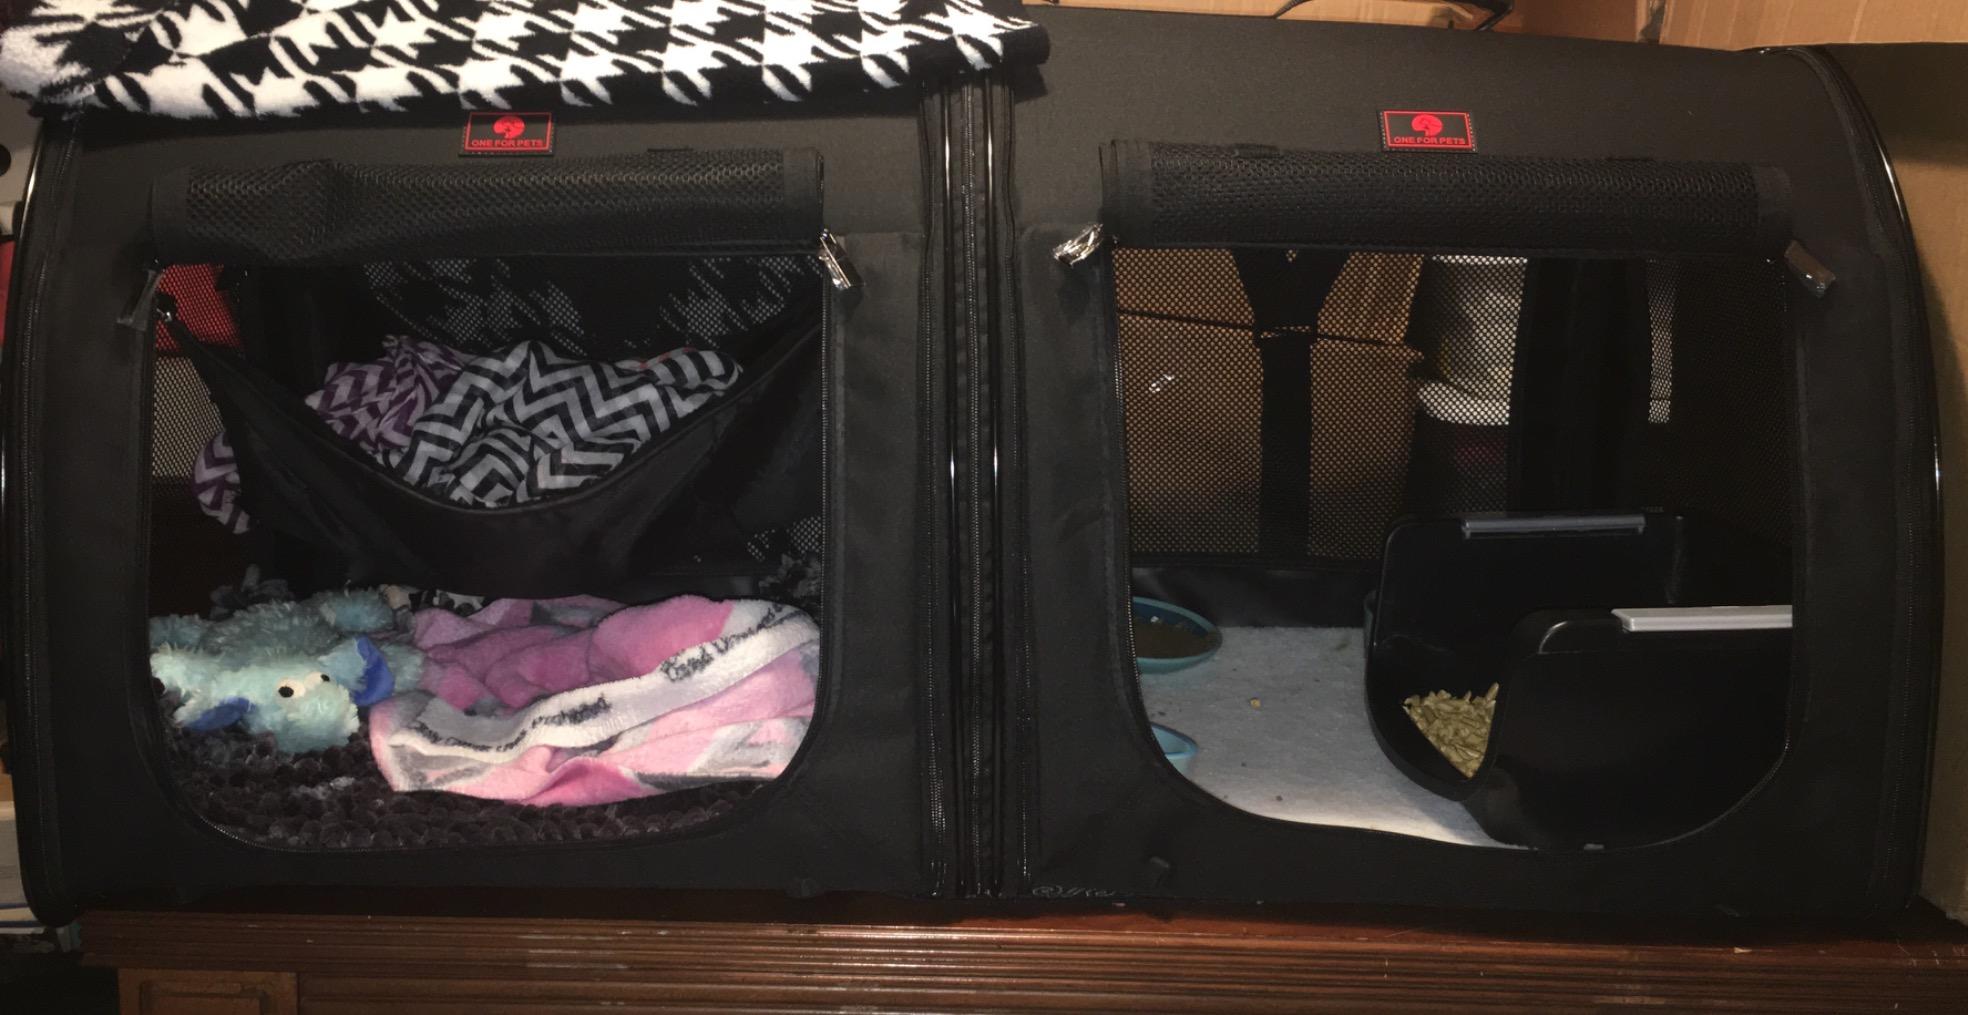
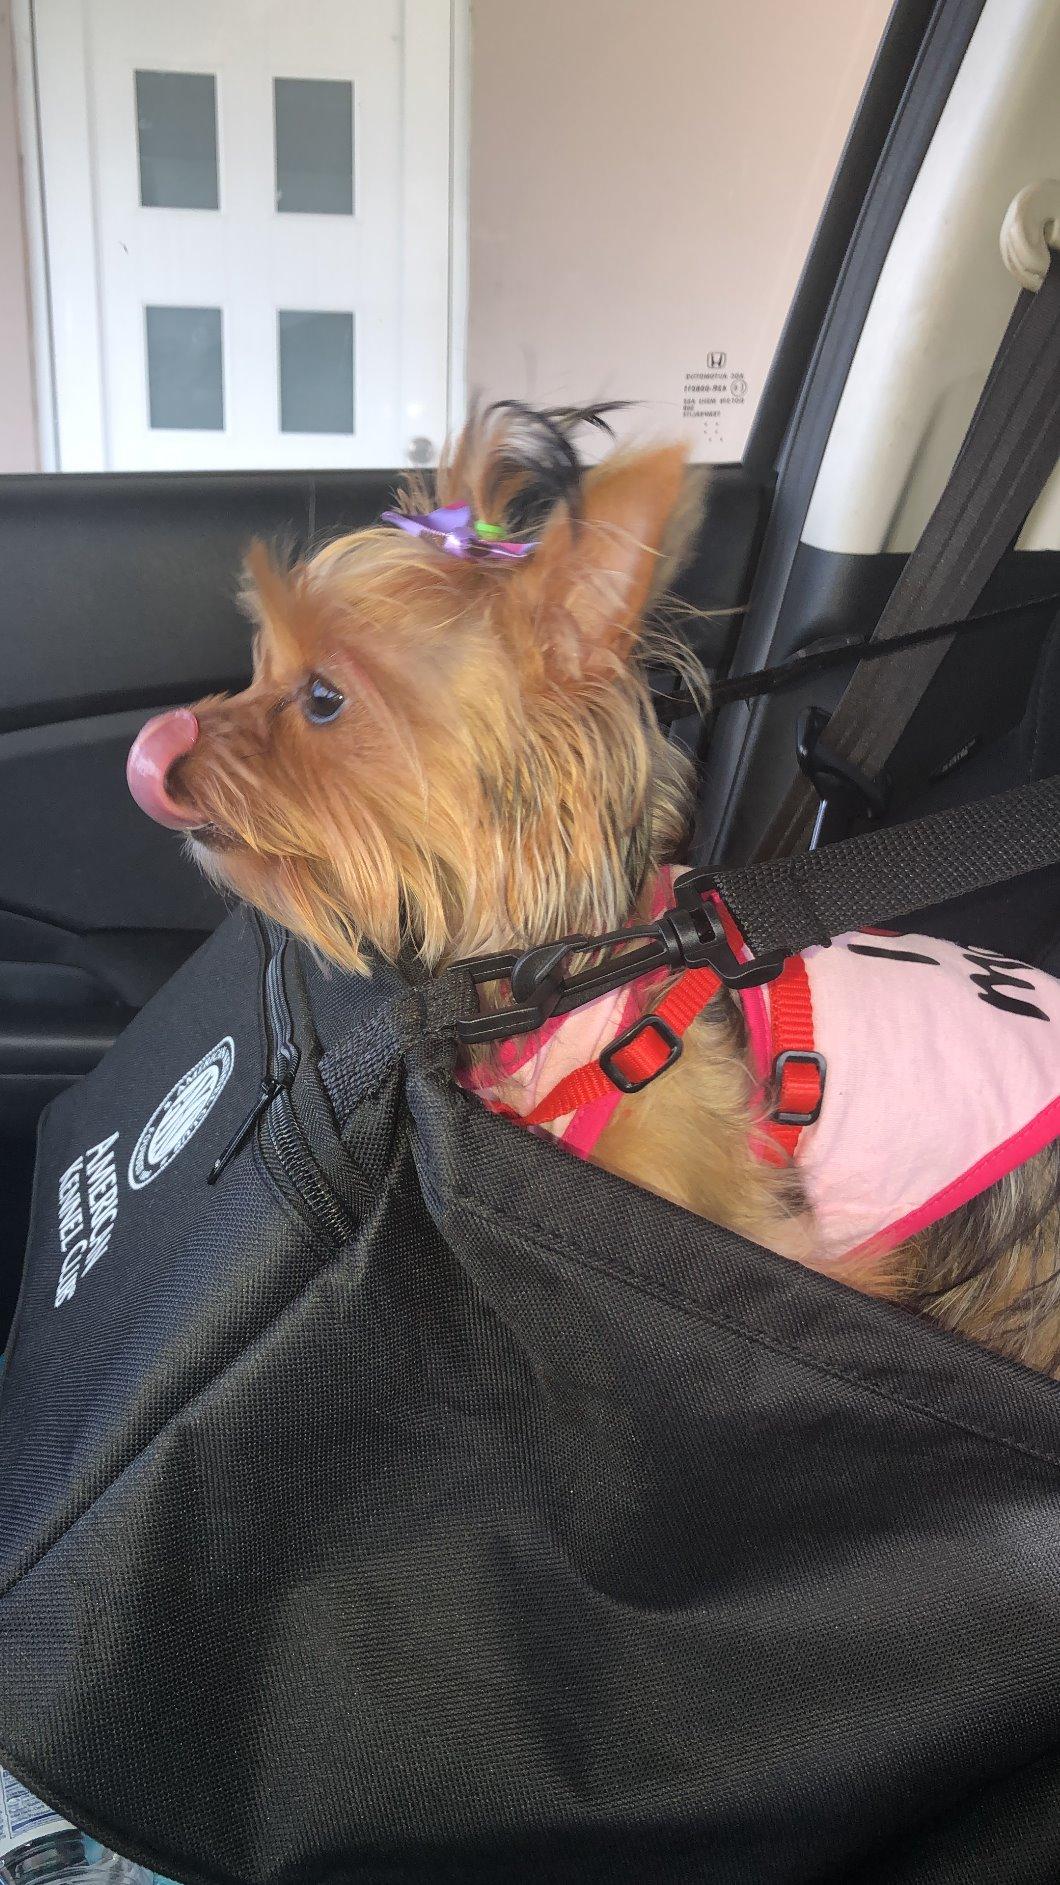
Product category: items_kennel
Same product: no